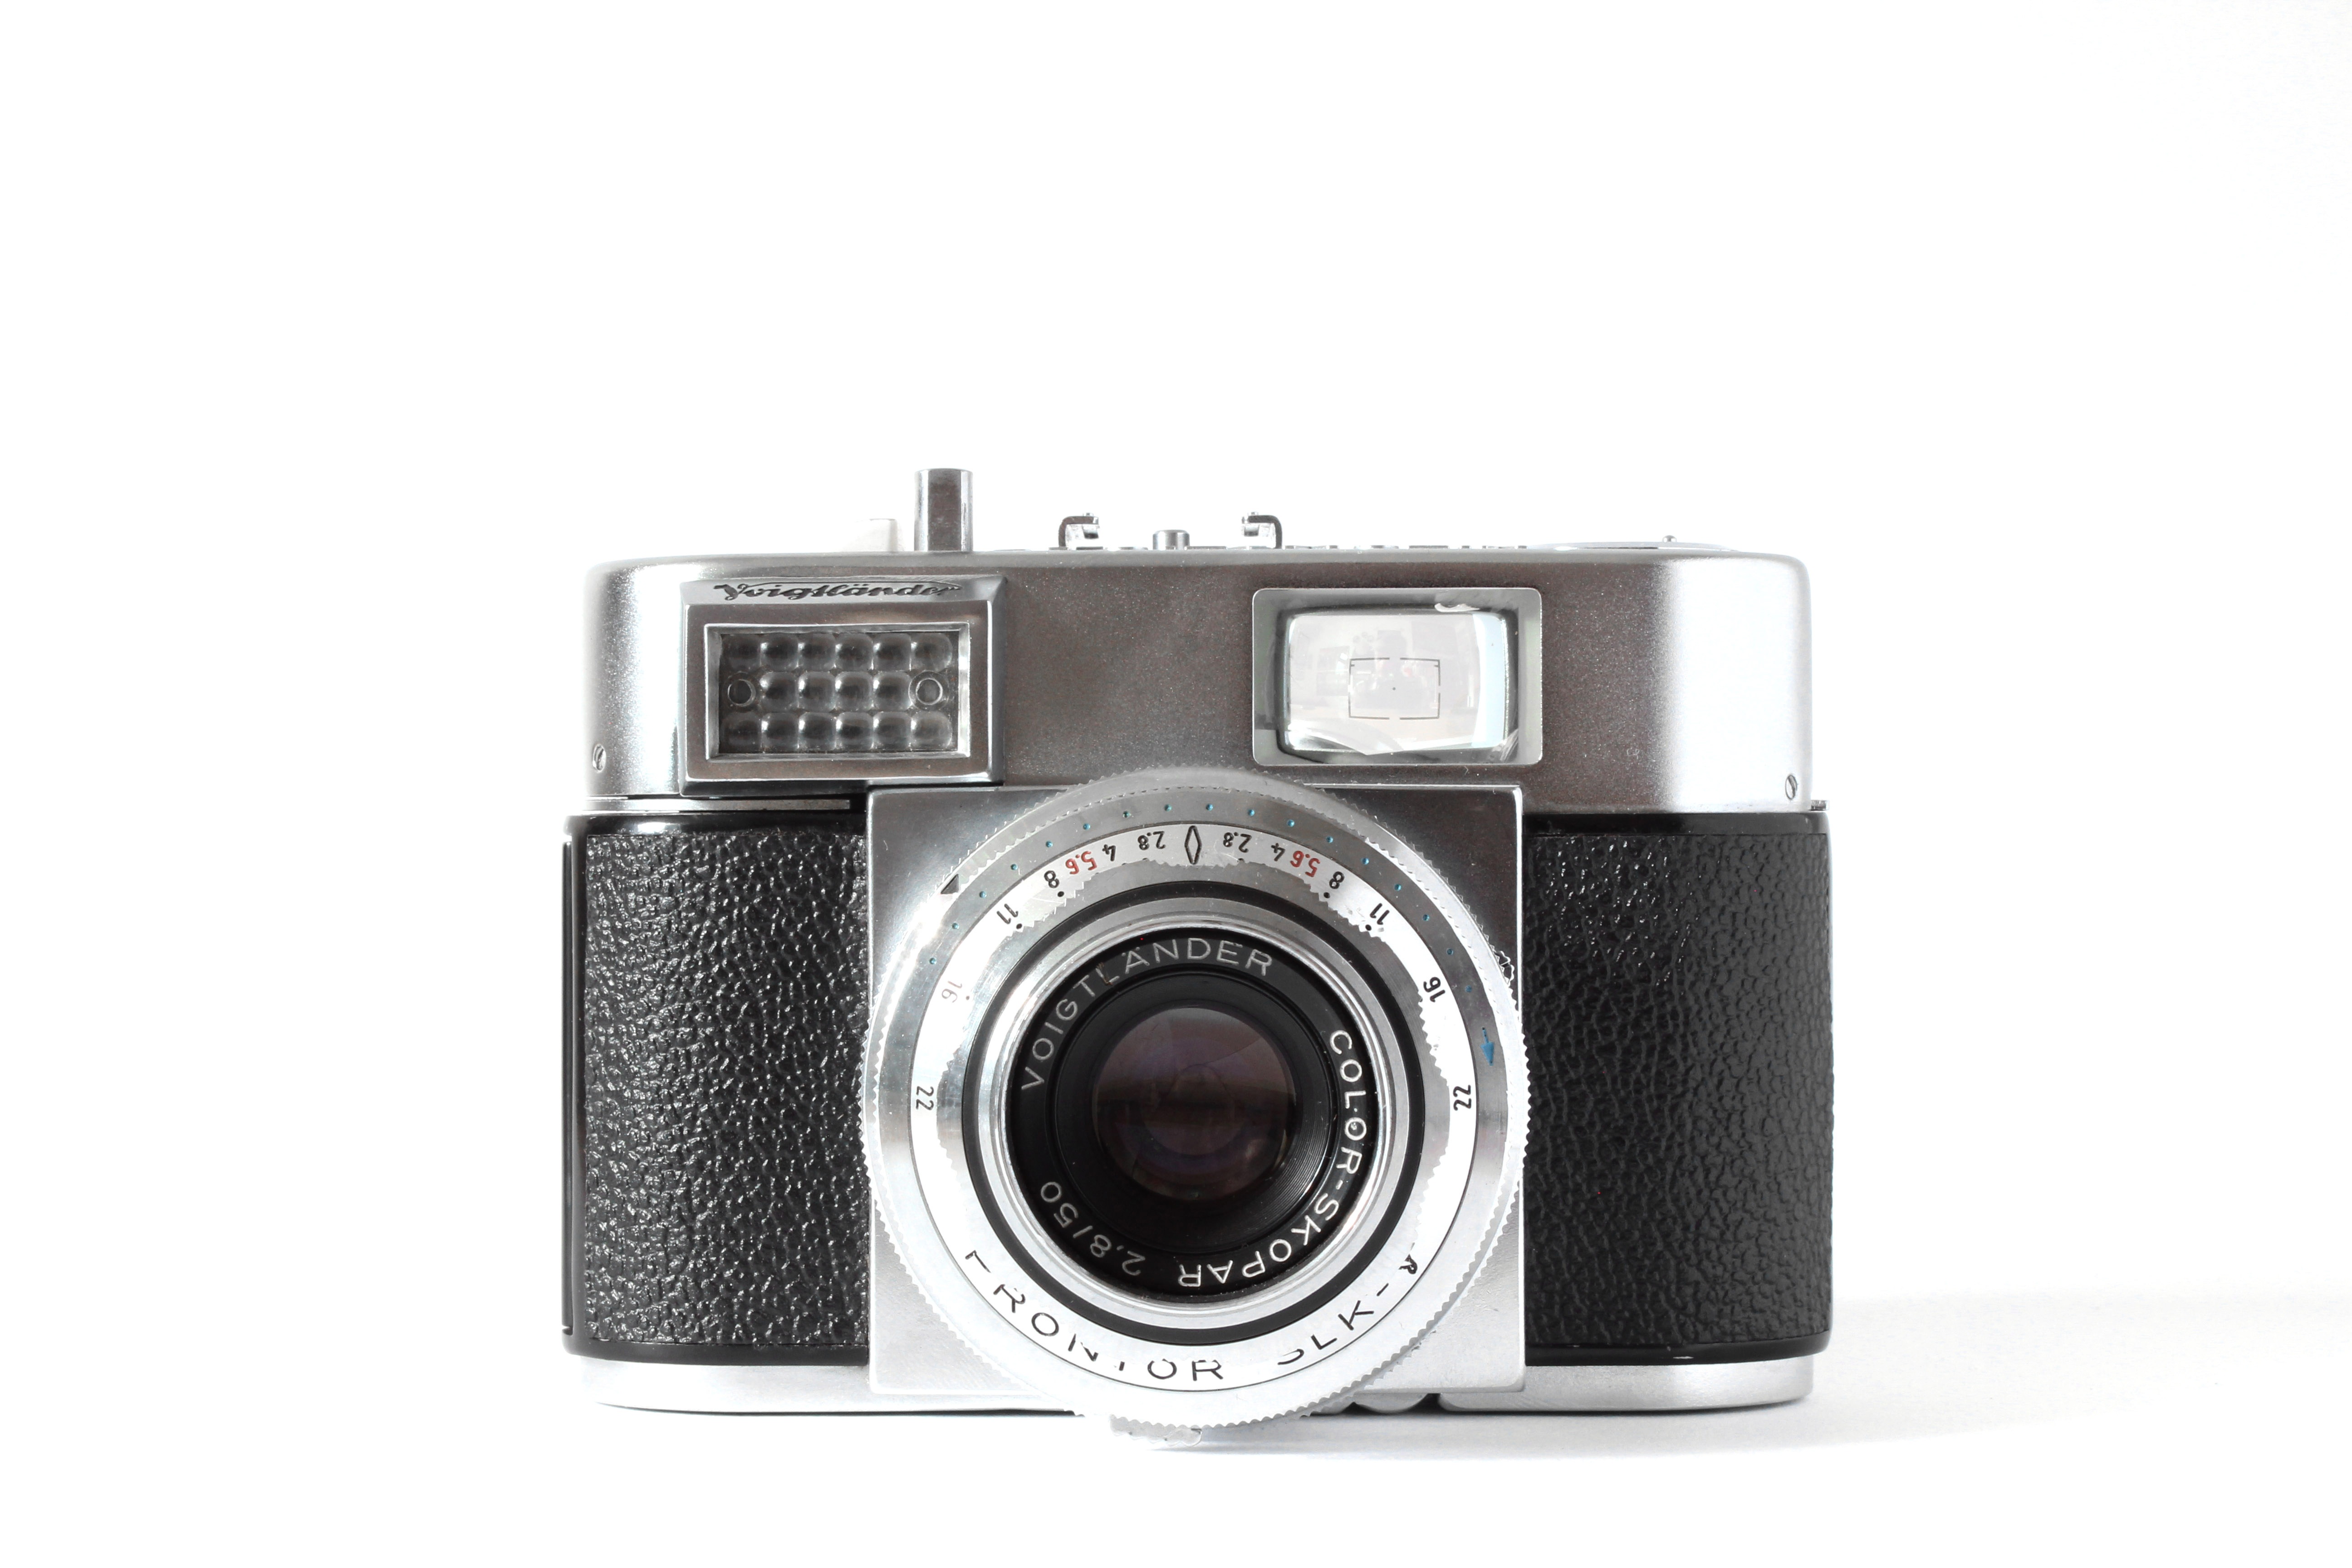
black and white, camera, photography, vintage, photographer, retro, old, film, photo, analog, lens, film camera, nostalgia, close, preparation, old camera, hipster, product, reflex camera, flash, digital camera, photograph, camera lens, voigtlander, 60s, retro look, photo camera, rangefinder camera, analog camera, product design, digital slr, single lens reflex camera, cameras optics, mirrorless interchangeable lens camera, camera accessory